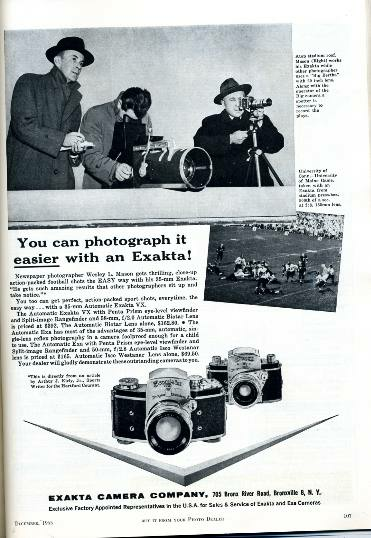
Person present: Yes